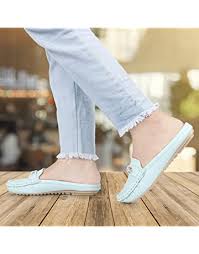
Label: Clog